American rock

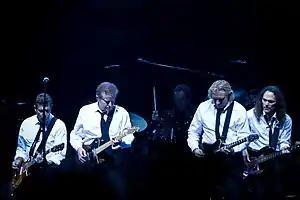
The Eagles during their 2008–09 Long Road out of Eden Tour

Roots rock is the term now used to describe a move away from what some saw as the excesses of the psychedelic scene, to a more basic form of rock and roll that incorporated its original influences, particularly country and folk music, leading to the creation of country rock and Southern rock. In 1966 Bob Dylan went to Nashville to record the album "Blonde on Blonde". This, and subsequent more clearly country-influenced albums, have been seen as creating the genre of country folk, a route pursued by a number of, largely acoustic, folk musicians. Other acts that followed the back-to-basics trend included the Californian-based Creedence Clearwater Revival, who mixed basic rock and roll with folk, country and blues, to be among the most successful and influential bands of the late 1960s. The same movement saw the beginning of the recording careers of Californian solo artists like Ry Cooder, Bonnie Raitt and Lowell George, and influenced the work of established performers such as the Rolling Stones' "Beggar's Banquet" (1968) and the Beatles' "Let It Be" (1970).